Anil Laul

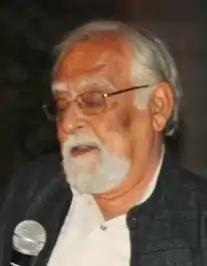
Laul in 2013 at the launch of his book "Green is Red"

Anil Laul (6 August 1944 – 5 July 2016) was an Indian architect and author of "Green is Red", who worked on systems designs, primarily in development of Appropriate Building materials and technologies facilitating usage of locally available materials and empowering local human resources. He was a member of INTACH, and advisor to HUDCO and Delhi Urban Arts Commission, who also co-authored many housing policies of several states of India. He received several awards for his projects listed as UNCHS Good Practices. He was listed as a well-known architect of India in John T. Lang's book "A Concise History of Modern Architecture in India". He wrote the book "Green is Red" and founded "Anangpur Building Centre" (ABC) in Faridabad, India to work independently on cost effective sustainable building materials, technologies and earthquake engineering.